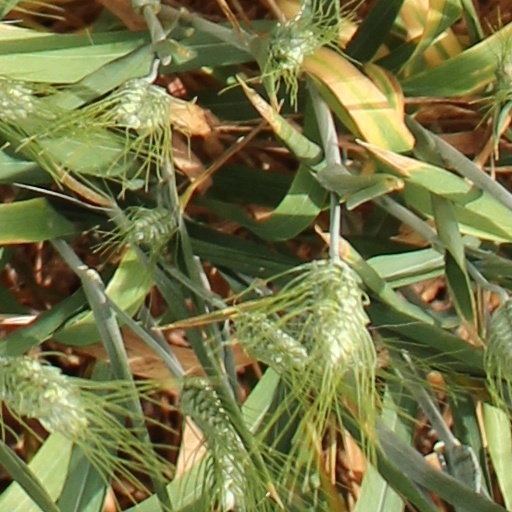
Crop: wheat